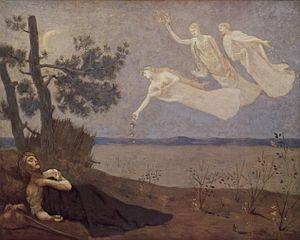
Le rêve est une « disposition de l'esprit généralement nocturne, survenant au cours du sommeil, et qui procure à l'individu éveillé des souvenirs nommés eux aussi rêves ».
Un art divinatoire est une technique non rationnelle de divination présumée capable de prédire le futur ou découvrir ce qui est caché. Depuis Posidonios et Cicéron, on distingue deux formes de divination : la voyance et la mantique, toutes deux étant des arts du pronostic, mais par des moyens différents.
L'aisling est un genre poétique qui s'est développé durant les XVIIᵉ et XVIIIᵉ siècles dans la poésie irlandaise de langue irlandaise.